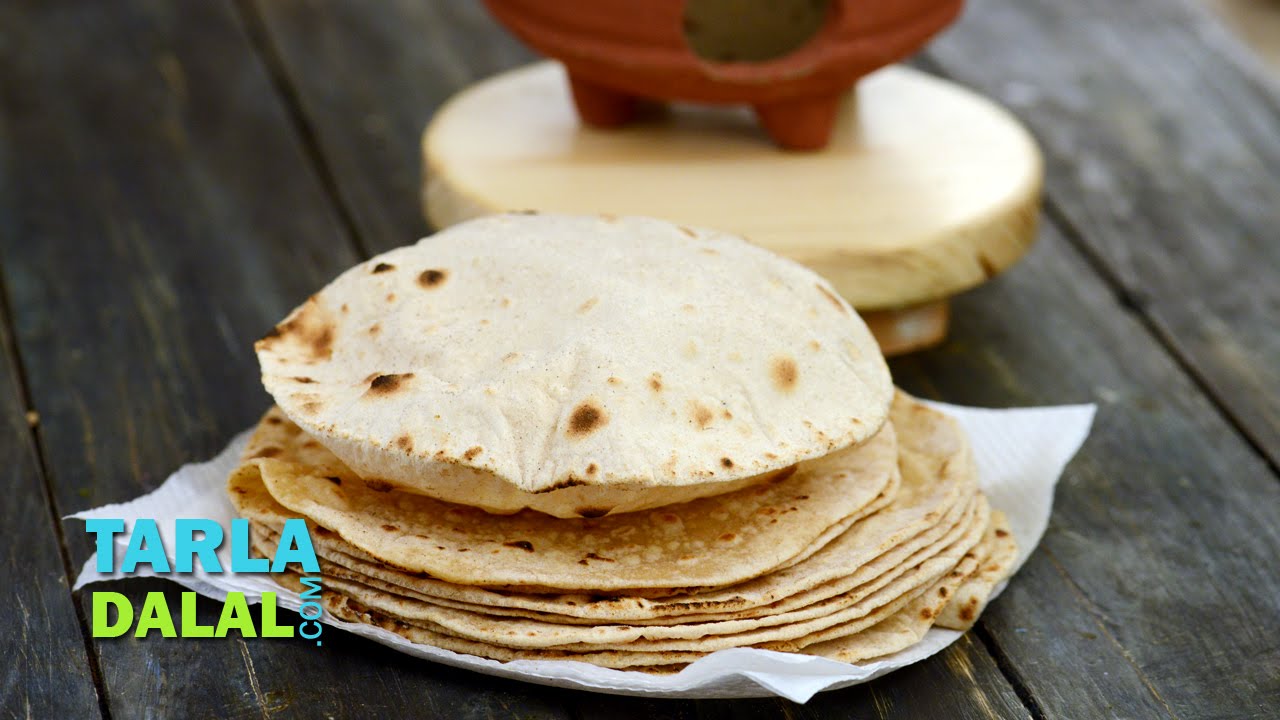
Dish: chapati